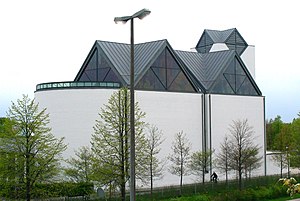
Vejleå Kirke / Billeder
Vejleå Kirke ligger i Ishøj Sogn i Ishøj Kommune.